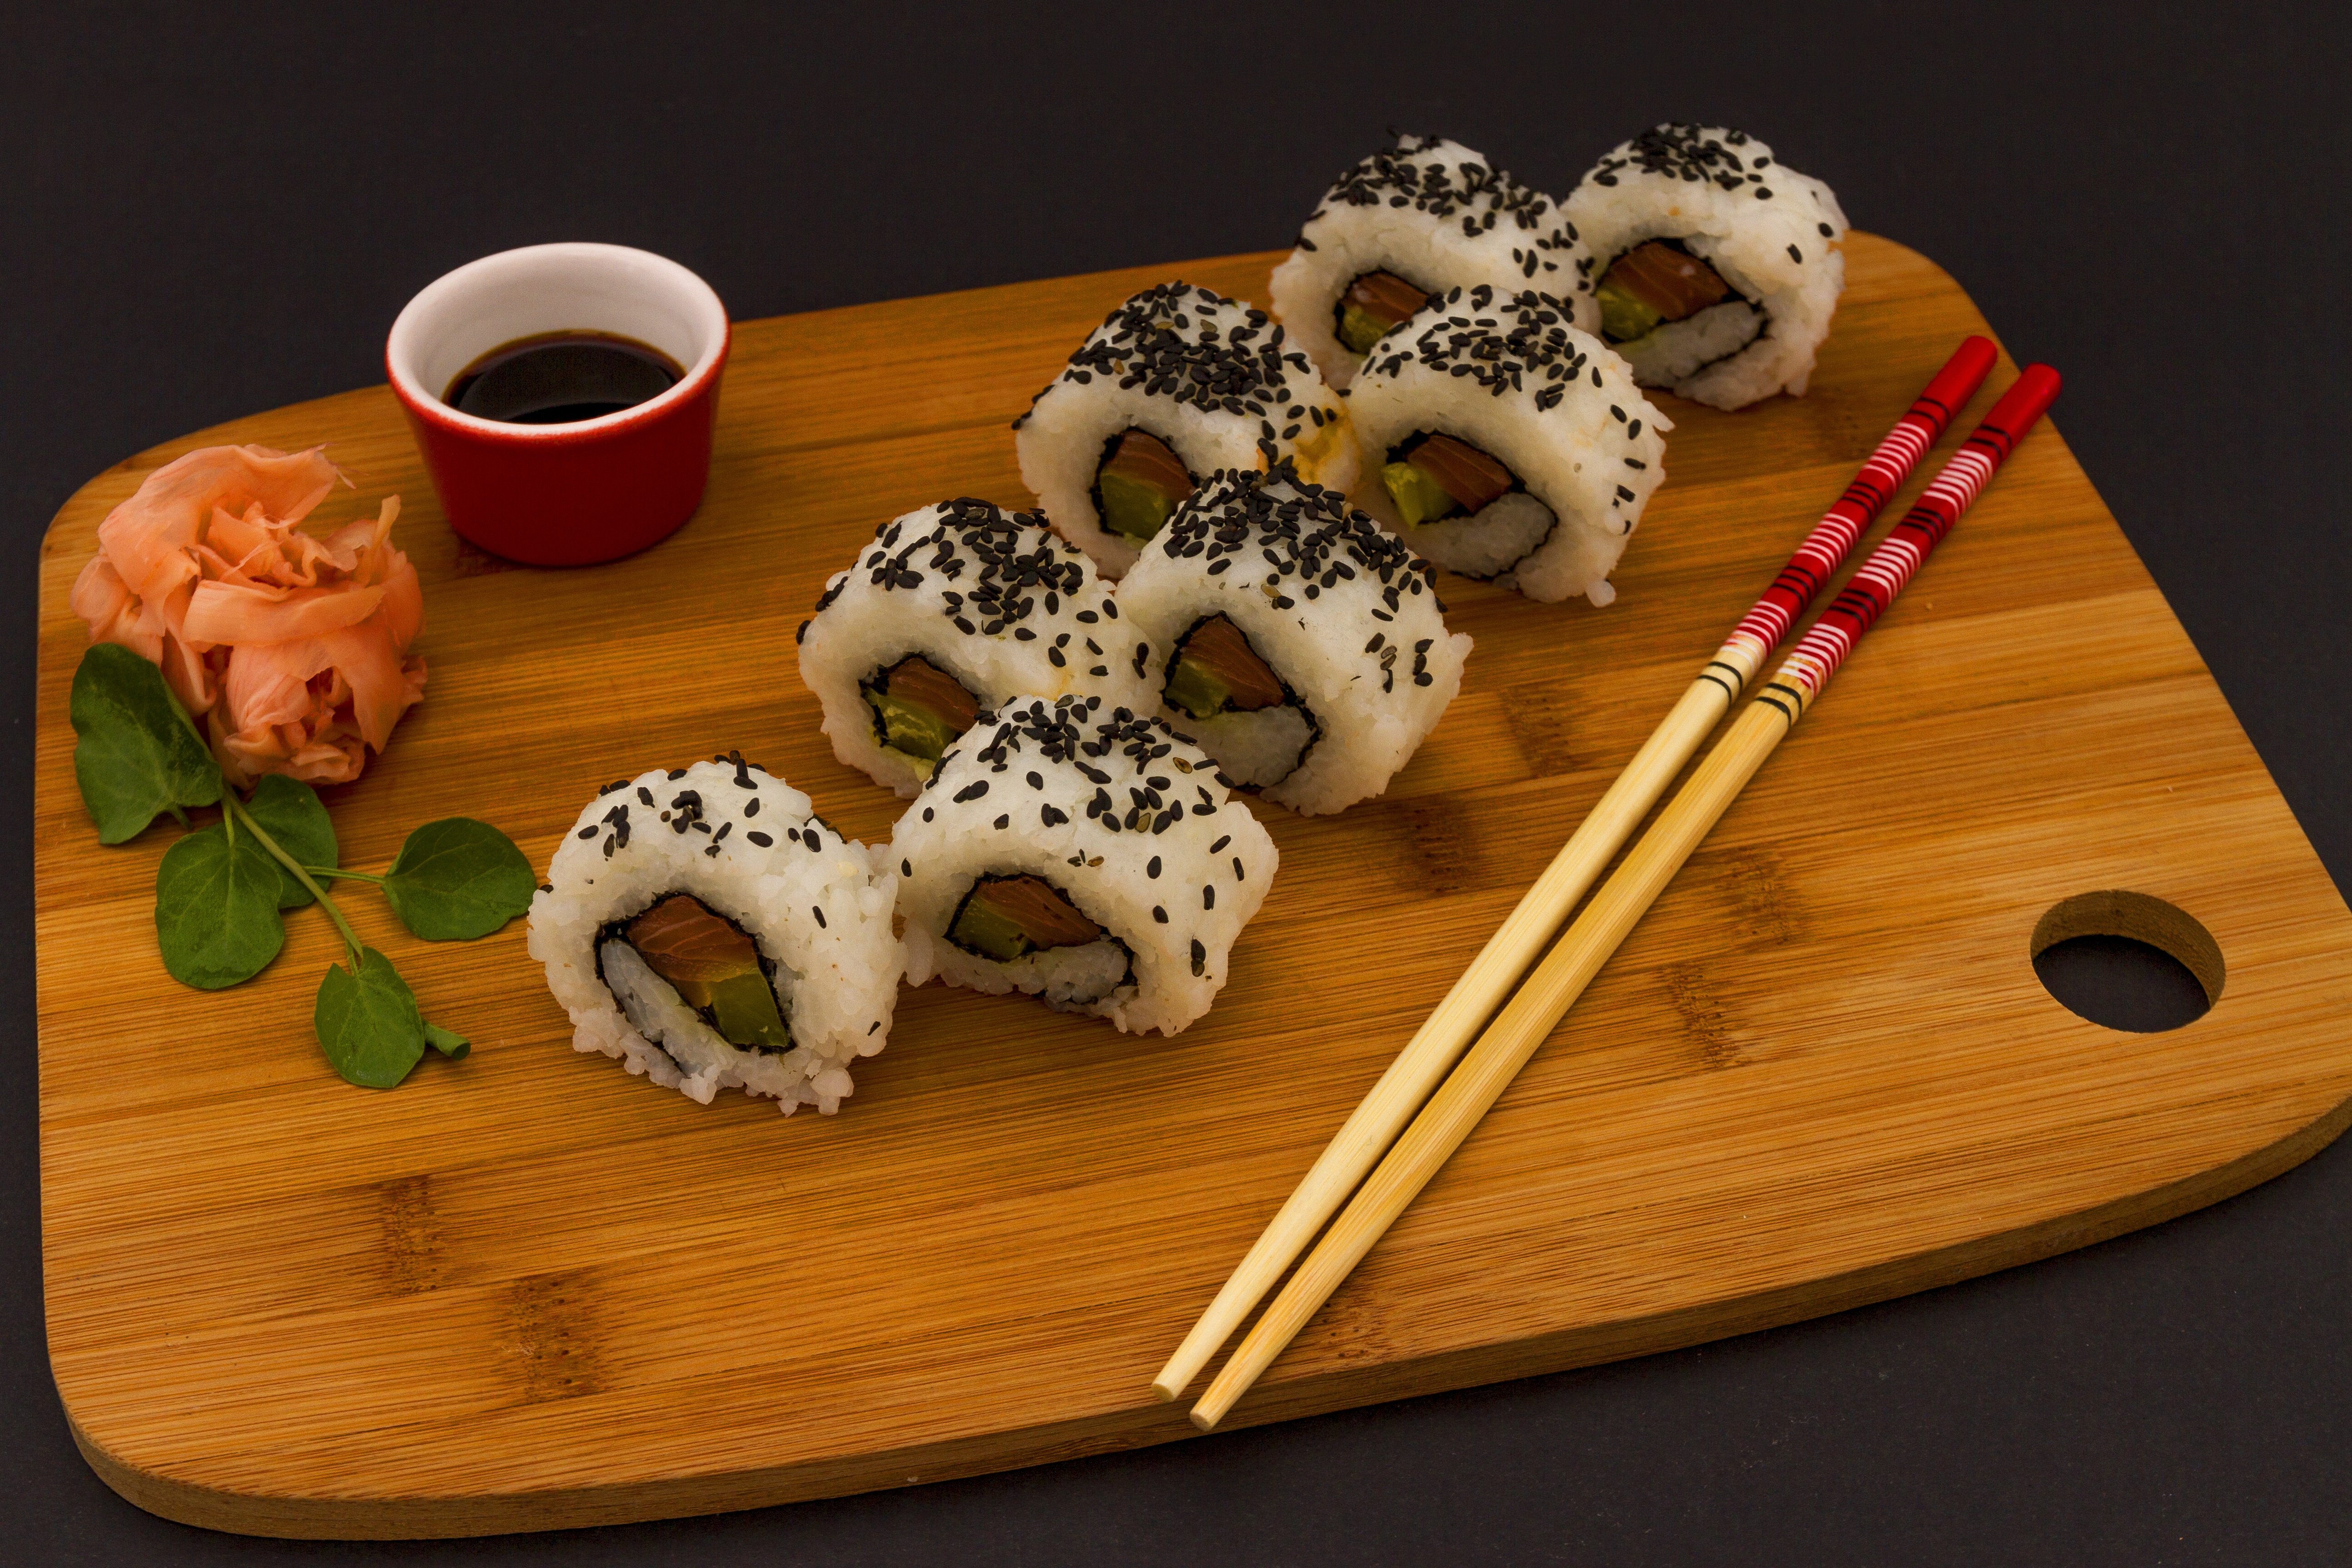
dish, meal, food, fish, cuisine, rice, asian food, sushi, power, japanese, salmon, maki, traditional, ingredients, chopsticks, soy, japanese cuisine, japanese cook